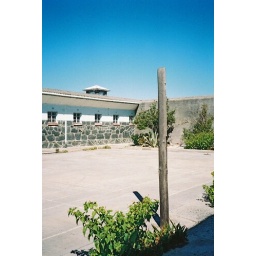
nelson mandela is said to have hidden the manuscript of 'long road to freedom' under the plants in the corner